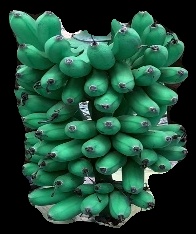
Variety: rasbale
Grade: grade1